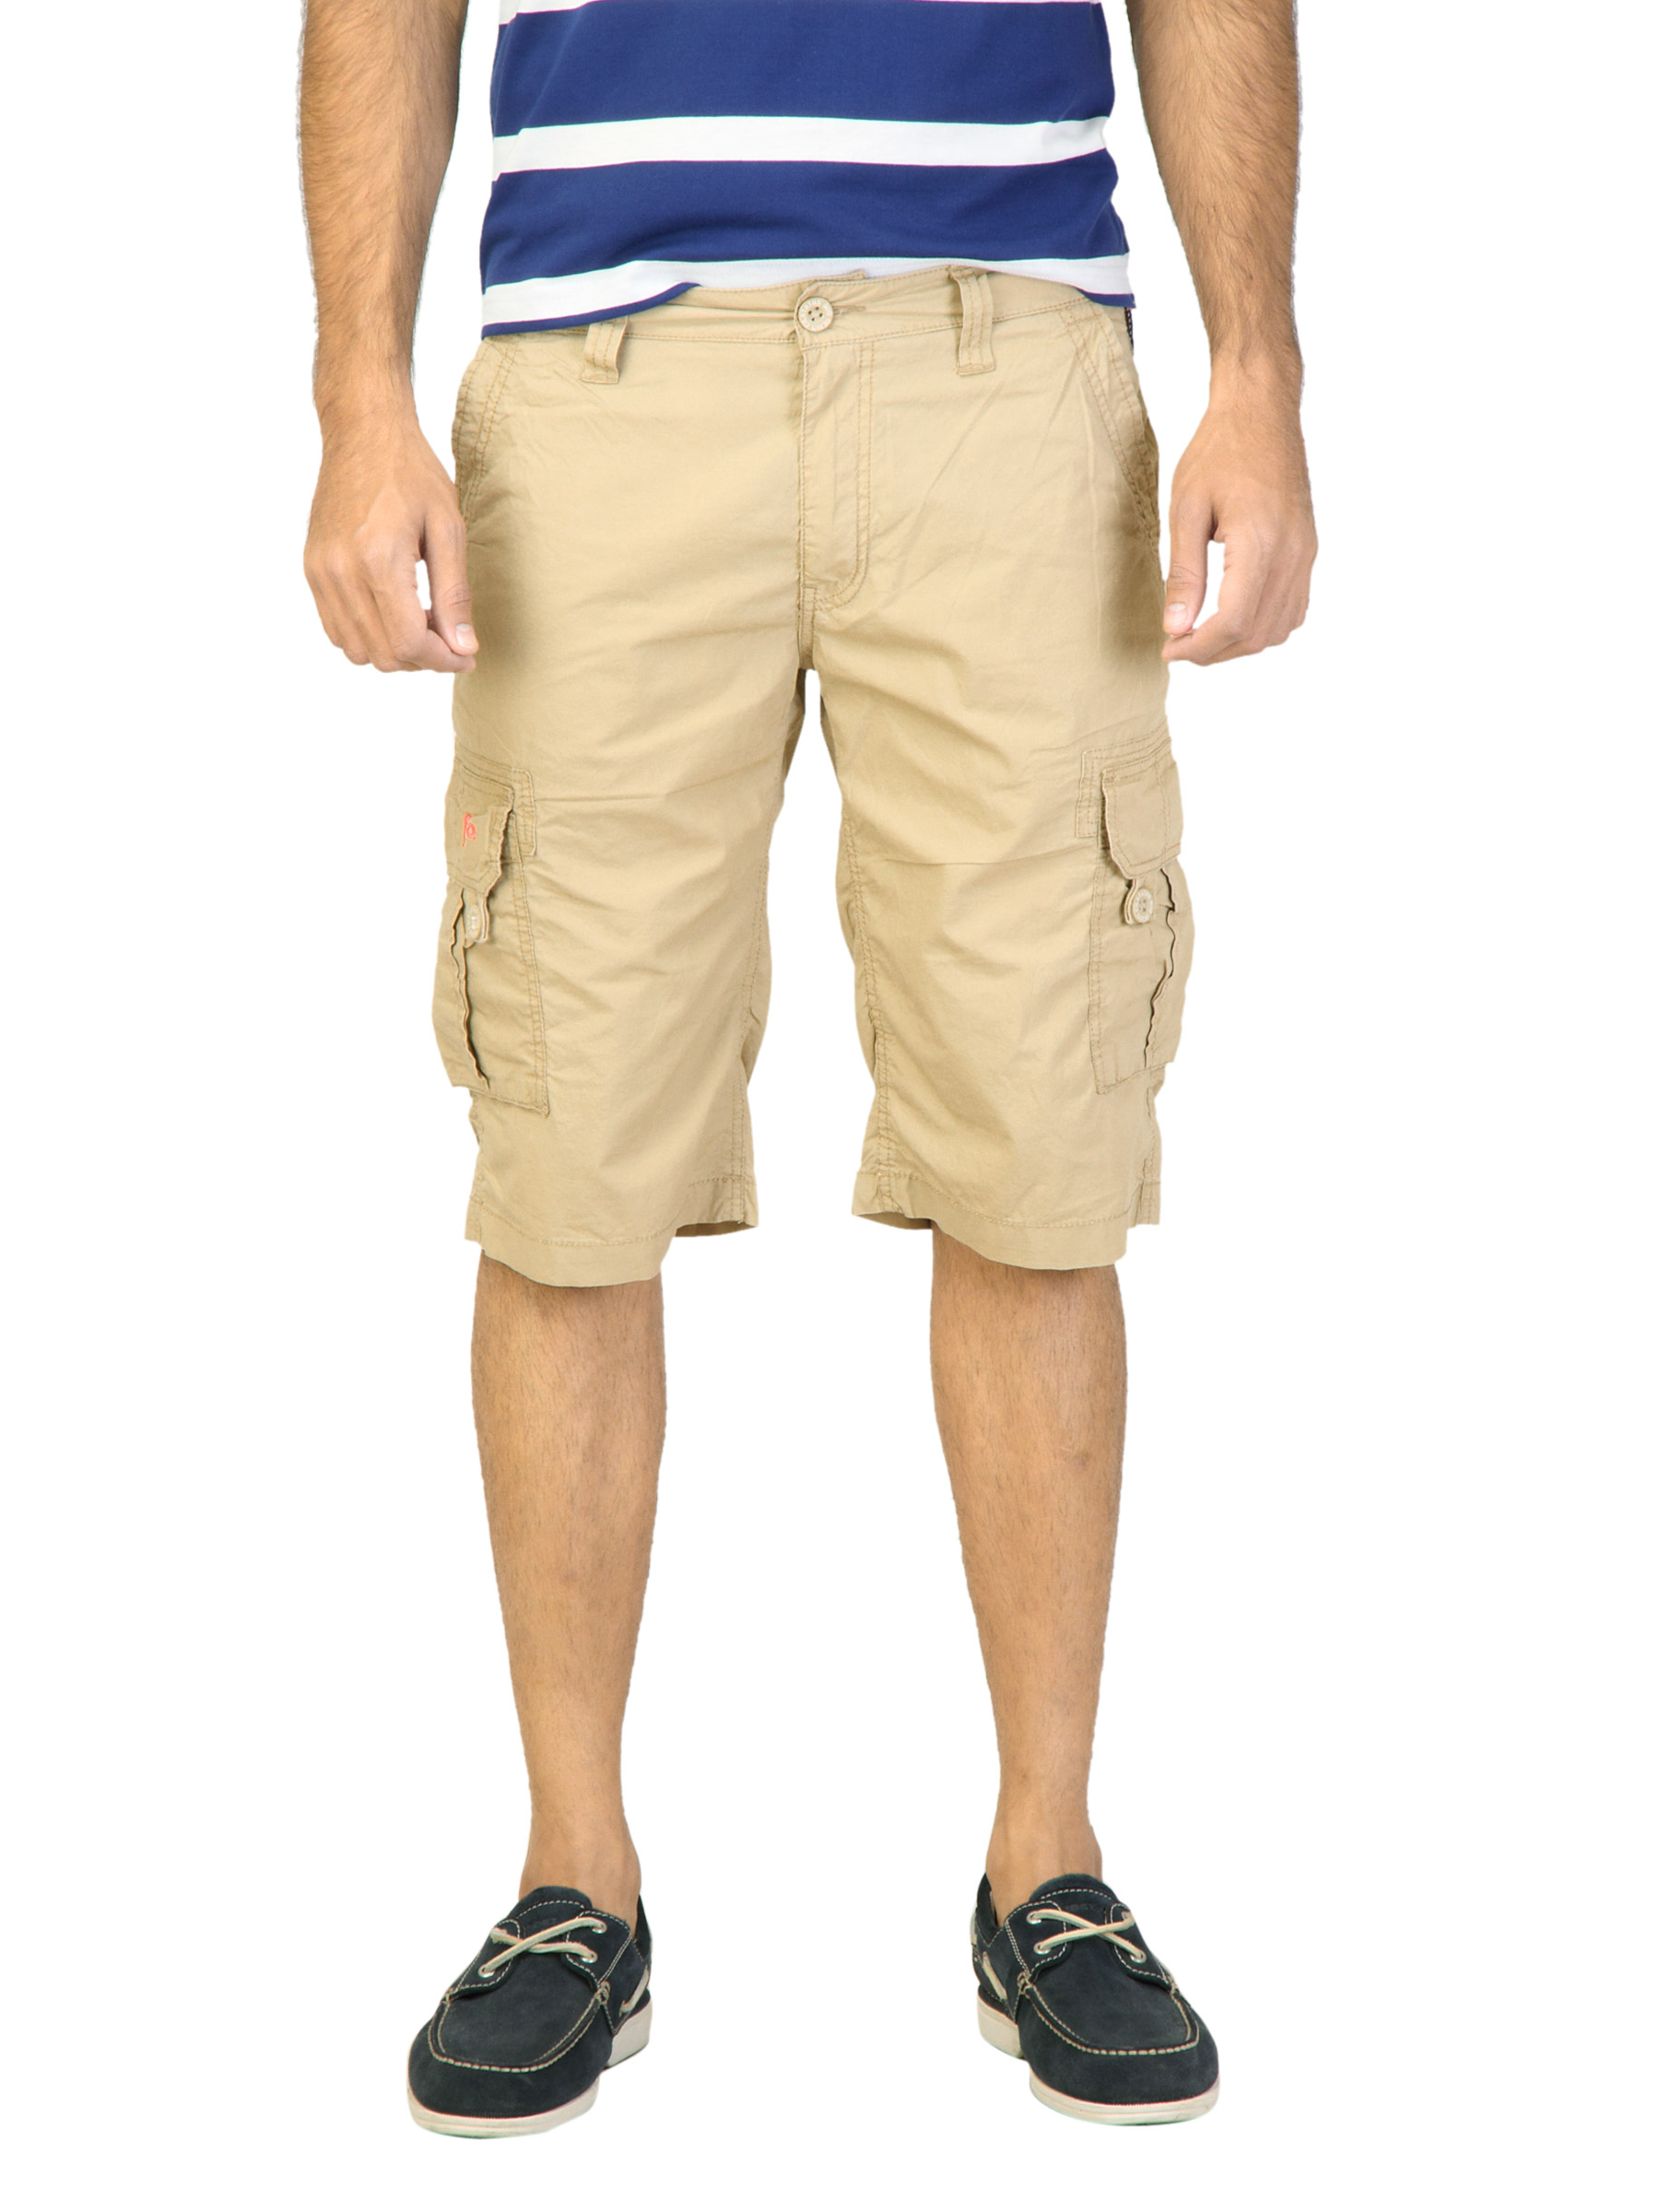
Status Quo Men Solid Khaki Shorts
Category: Apparel / Bottomwear / Shorts
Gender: Men
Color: Khaki
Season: Fall 2011
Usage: Casual